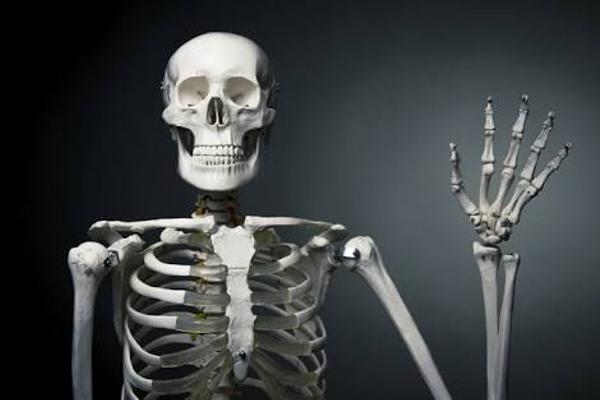
回答: ダイエットの神降臨!